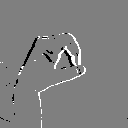
ASL letter: o